Dominic Bruce

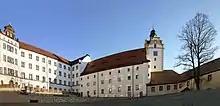
The "German Kommandantur" in 2011.

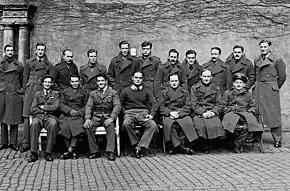
Jack Best (standing, far left), Bader (sat middle), Bruce (far right sitting)

Bruce was the author of the famed "Tea Chest Escape" which was featured in the Imperial War Museum's 'Great Escapes' exhibition in 2004, where the museum built a facsimile of the tea chest and invited children to see if they could 'escape from Colditz'.